Reply of the Zaporozhian Cossacks

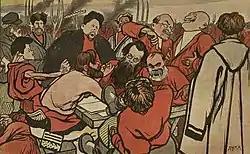
Members of the 1907 Duma drafting a reply to Stolypin

While working on the original version, Repin in 1889 began work on a second version. This work remained unfinished. The artist tried to make the second version of "The Cossacks" more "historically authentic". In 1932 it was transferred by the Tretyakov Gallery to the M. F. Sumtsov Kharkiv Historical Museum. In 1935, it was moved to the Kharkiv Art Museum, where it is now stored. This canvas is slightly smaller than the original version.